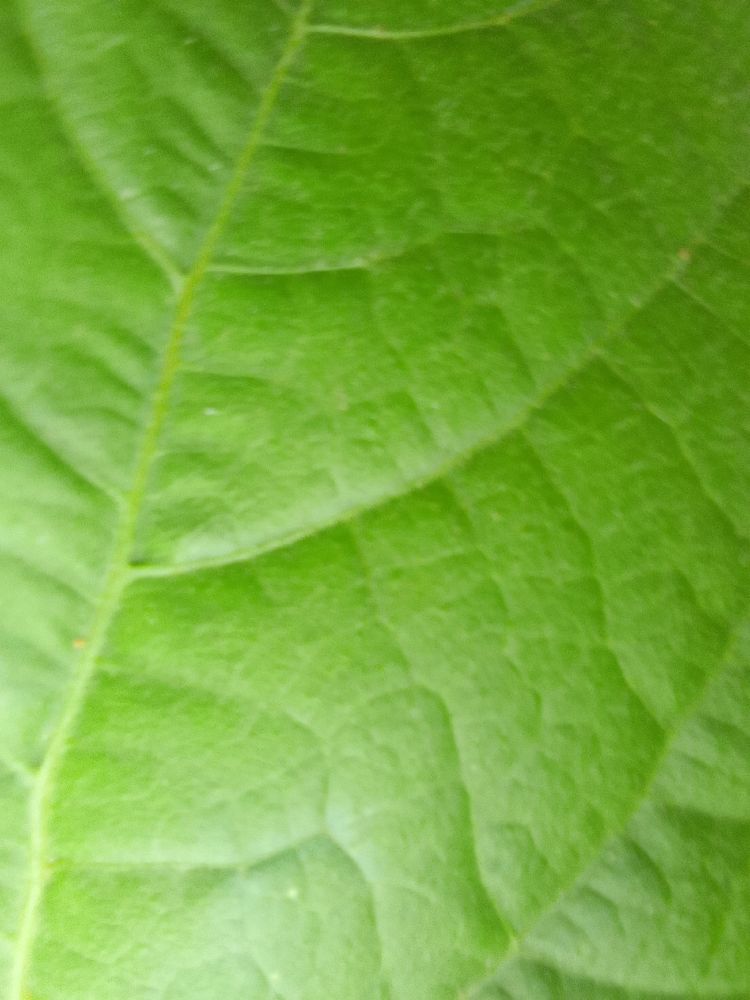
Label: healthy